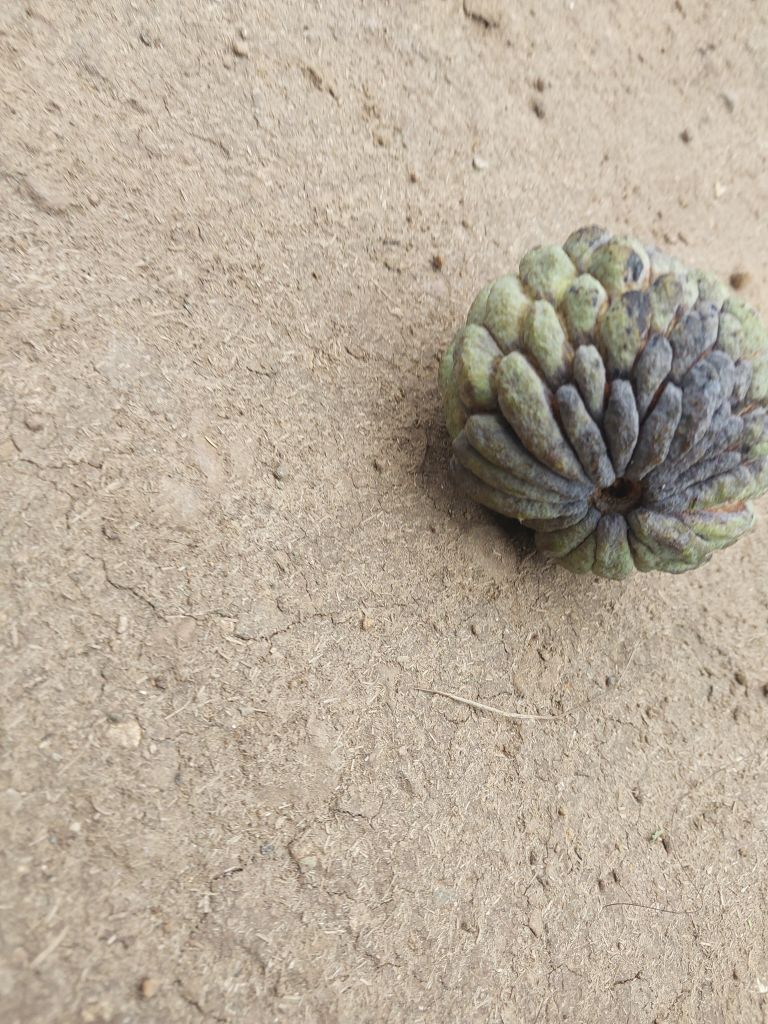
Disease label: Blank Canker